Opus incertum

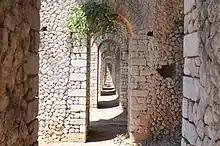
"Opus incertum" on the Temple of Jupiter Anxur in Terracina, Italy

Opus incertum ("irregular work") was an ancient Roman construction technique, using irregularly shaped and randomly placed uncut stones or fist-sized tuff blocks inserted in a core of "opus caementicium".